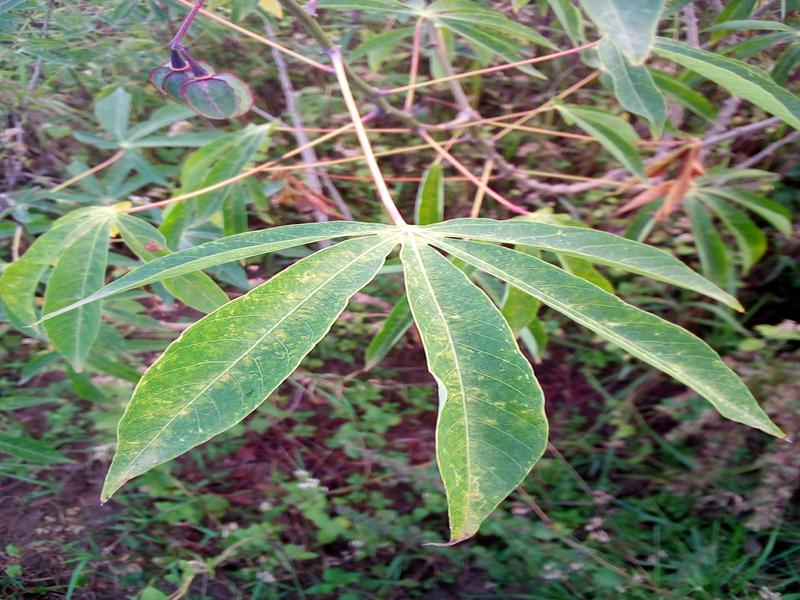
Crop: cassava
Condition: green_mottle